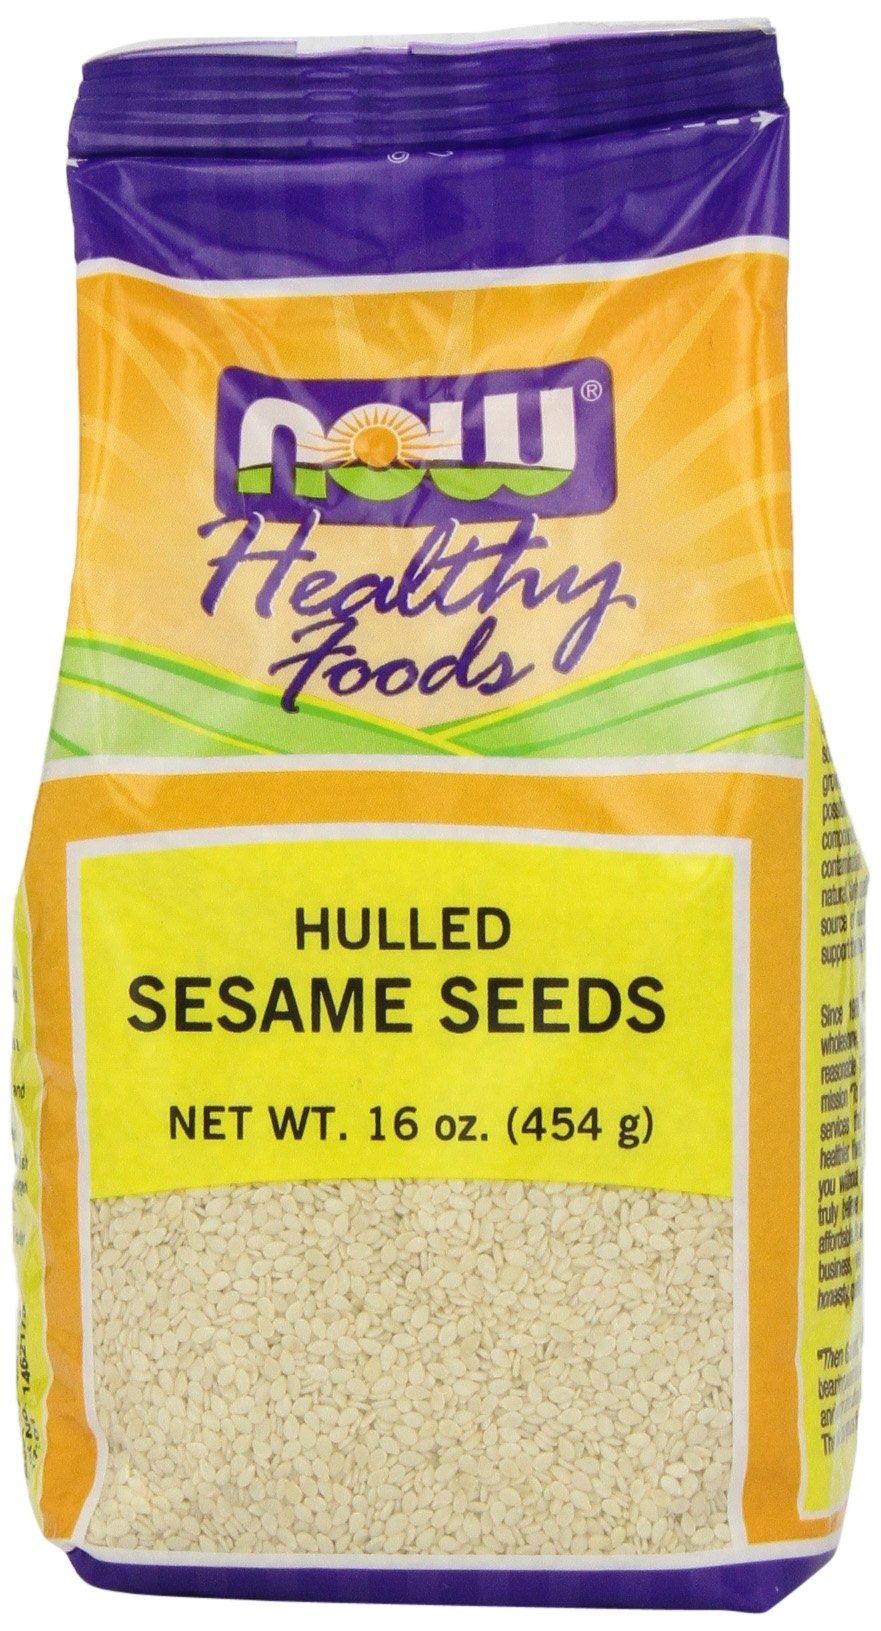
Item Name: NOW Foods Sesame Seed Hulled, 16-Ounce (Pack of 6)
Bullet Point 1: Winner of a 2014 Esquire Grooming Award, Lavilin Foot Deodorant offers up to 7 days odour protection with a single application
Bullet Point 2: Bathing, showering, sports and strenuous physical activities do not interfere with Lavilin's effectiveness
Bullet Point 3: Unlike antiperspirant and deodorant products which contain aluminium to clog pores in order to eliminate sweating, you won't find any harsh chemicals or aluminium in Lavilin's Foot Deodorant Cream
Value: 96.0
Unit: Ounce

Price: 6.29